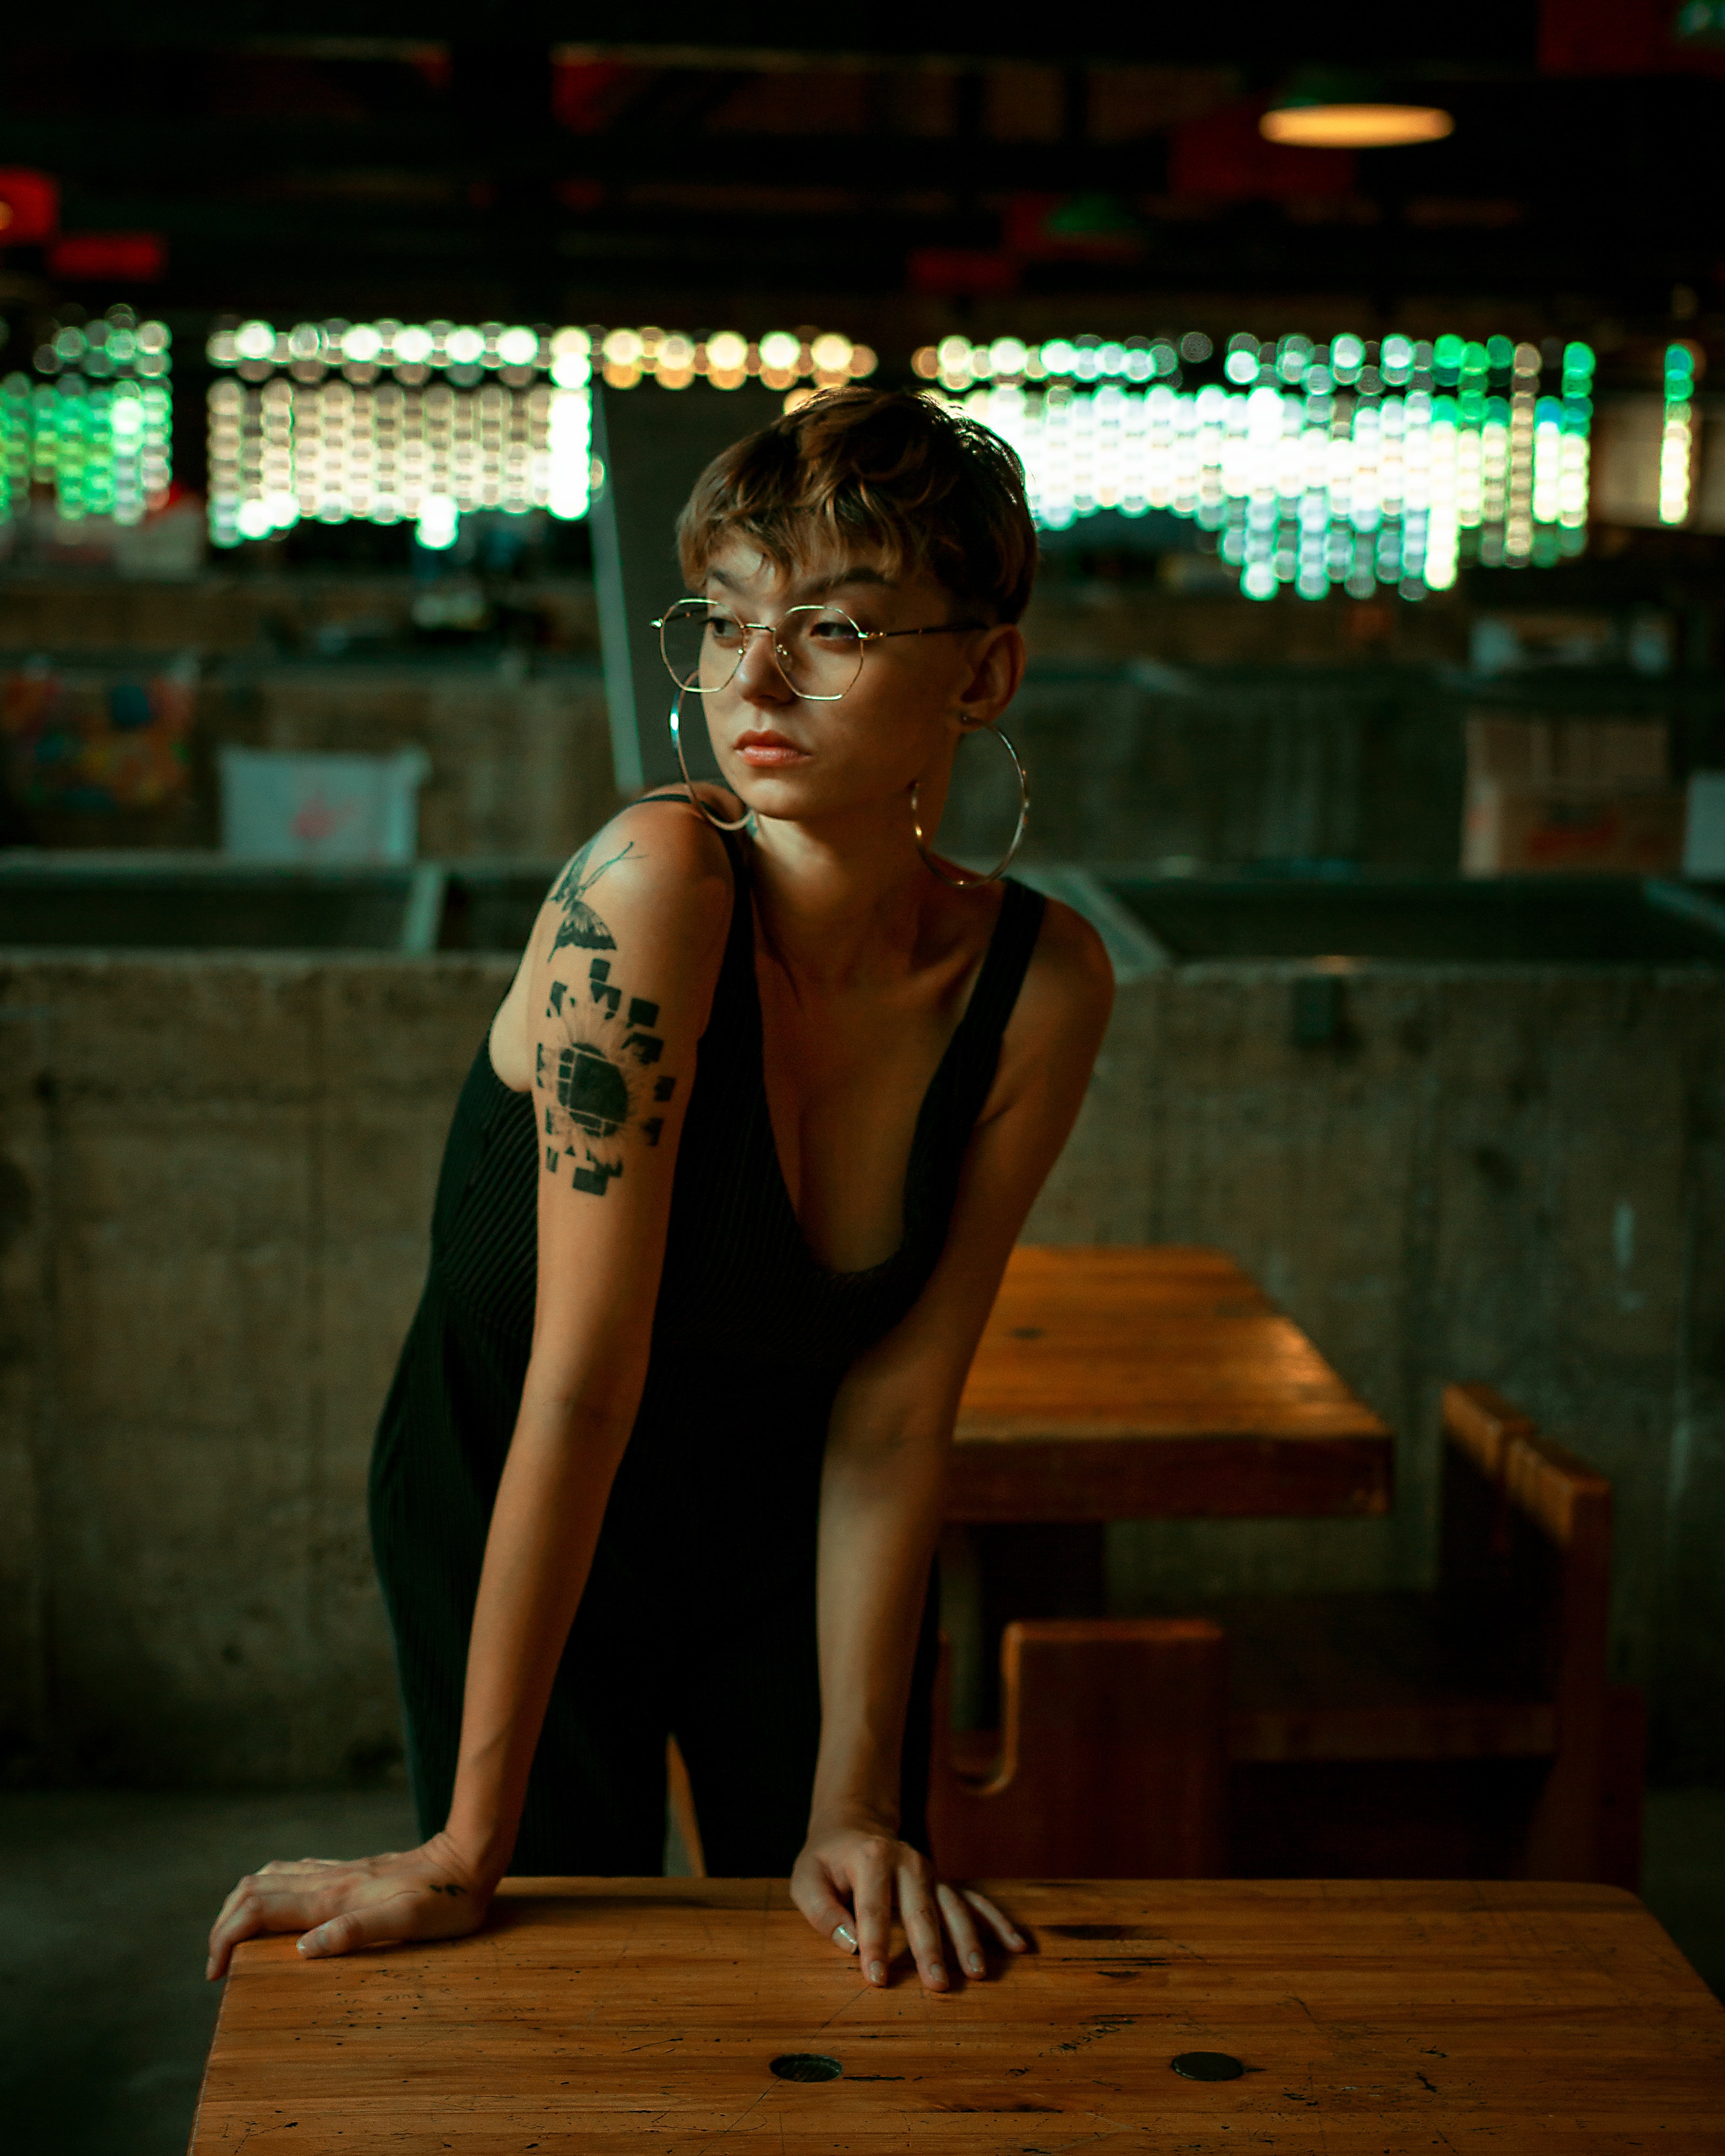
standing, human, photography, arm, leg, human body, flash photography, flesh, back